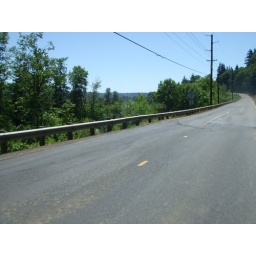
0413 - road over a river